Jewel in the Palace

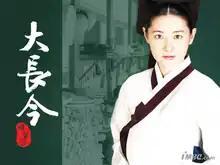
Promotional poster

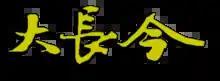
Logo of the show in Hanja

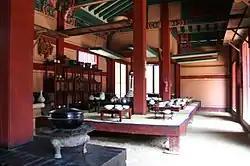
The film set of the royal kitchen, as part of the Dae Jang Geum Theme Park

Jewel in the Palace is a 2003 South Korean historical drama television series directed by Lee Byung-hoon. It first aired on MBC from September 15, 2003, to March 23, 2004, where it was the top program with an average viewership rating of 45.8% and a peak of 57.1% (making it the 10th highest rated Korean drama of all time). Produced for , it was later exported to 91 countries and has earned worldwide, being known as one of the primary proponents of the Korean Wave by heightening the spread of Korean culture abroad.